Thaddeus McCotter 2012 presidential campaign

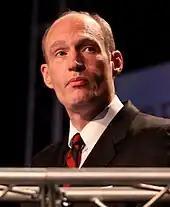
McCotter

McCotter returned to Iowa in mid-July for further campaign events. Around this time, Chris Cillizza of "The Washington Post" placed McCotter's odds of winning the Ames Straw Poll at one hundred to one, last place among the candidates listed. A Harris poll conducted found that of voters were not familiar with McCotter, and less than one percent supported him when matched against his fellow presidential contenders. In a hypothetical head-to-head matchup with President Obama, McCotter received , compared to for Obama. To build support, McCotter used Twitter, with which he attempted to bypass the news media and connect directly with supporters. Campaign spokesman Randall Thompson stated that McCotter was "relying on social media ... [and] ... developed a very loyal following".